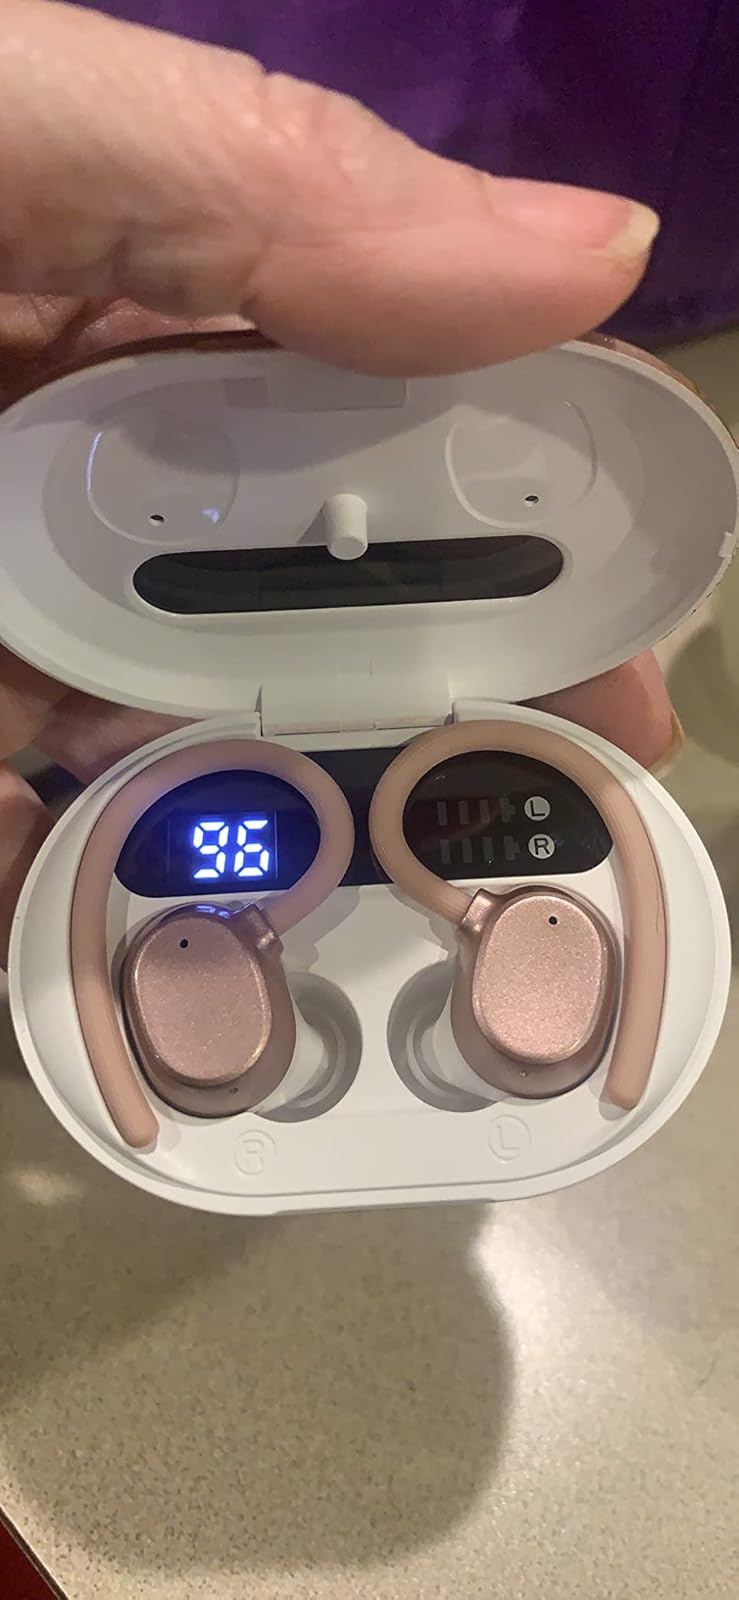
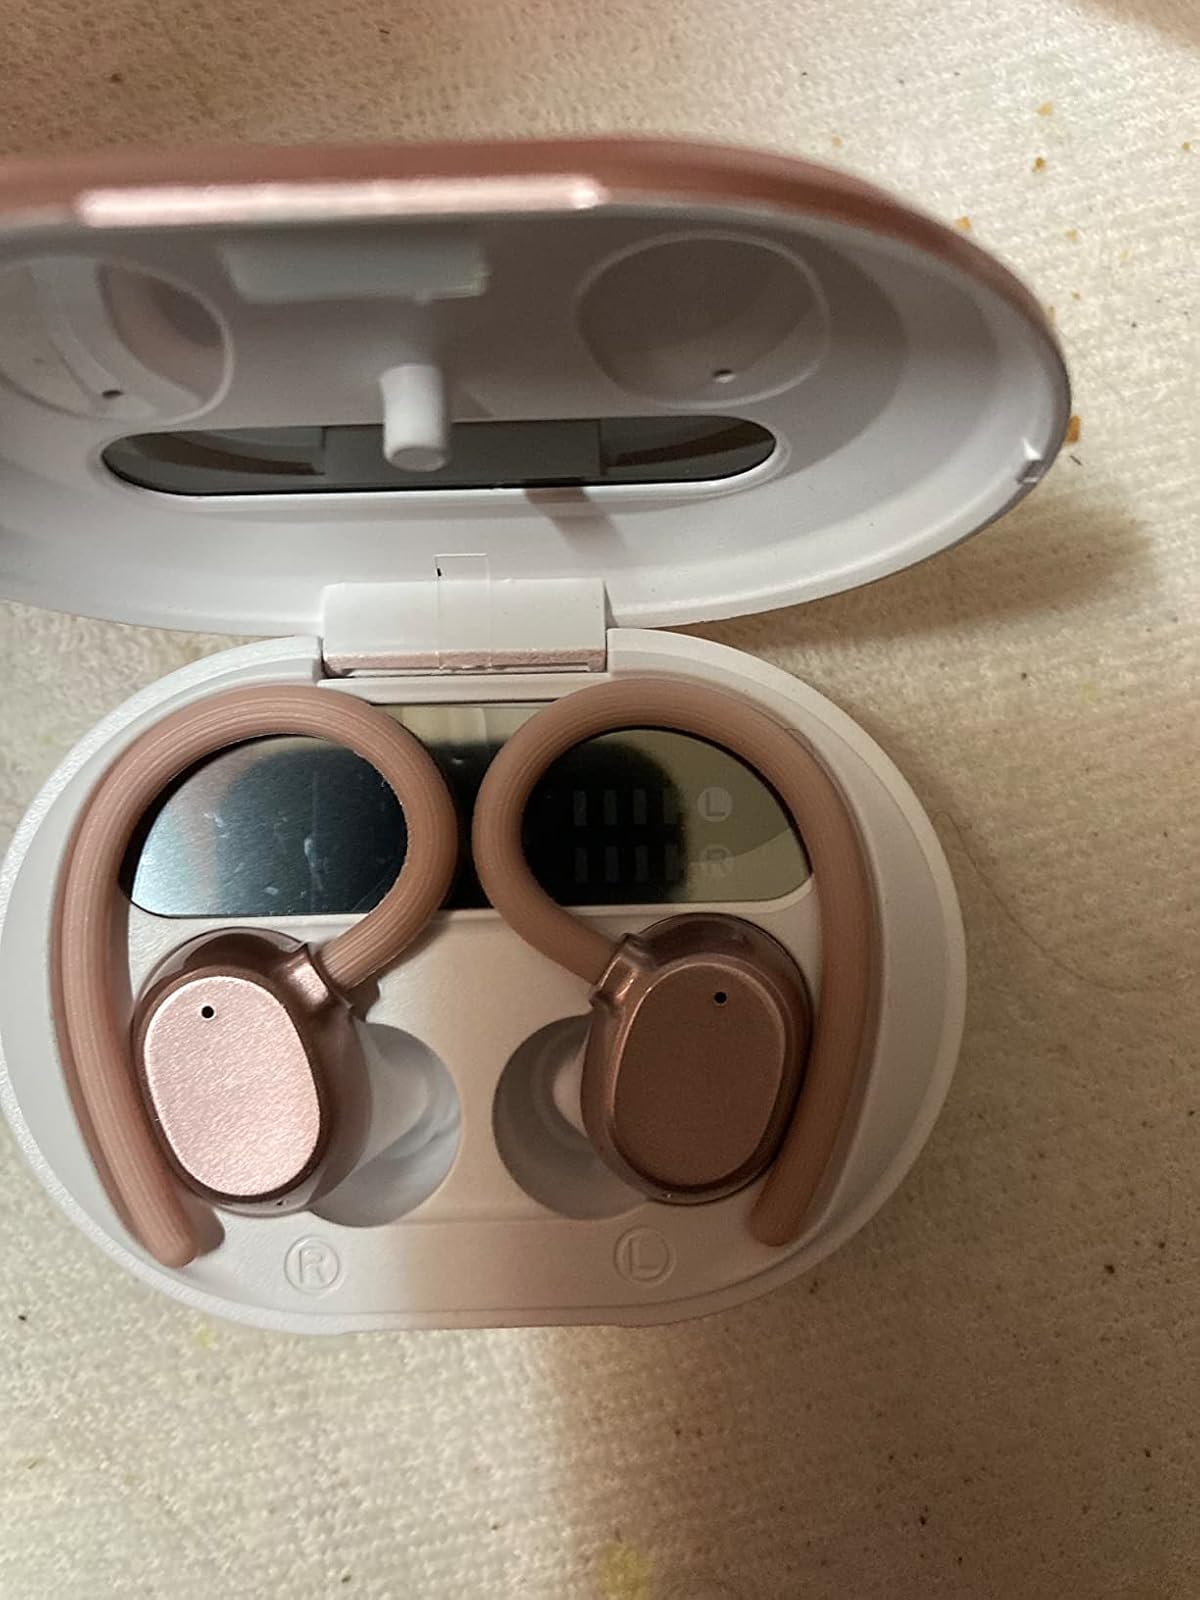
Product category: earbuds
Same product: yes